Isle of Destiny

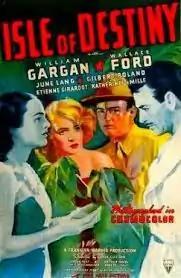
Film poster

Isle of Destiny (aka Trouble Over the Pacific) is a 1940 American comedy adventure film set in the South Seas. The film was directed by Elmer Clifton and originally produced by Franklyn Warner for Grand National Pictures in 1939. "Isle of Destiny" was the only feature film filmed in the "Cosmocolor" process with prints by Cinecolor. "Isle of Destiny" stars William Gargan, Wallace Ford, June Lang and Gilbert Roland.